Rolling Papers (film)

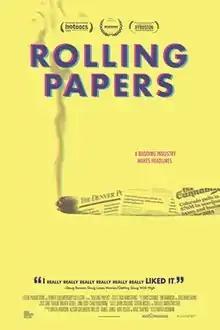

Rolling Papers is a 2015 documentary film directed by Mitch Dickman and featuring Ricardo Baca. The "deceptively rote title" is said to be a winking reference to Baca's work as a newspaper writer.